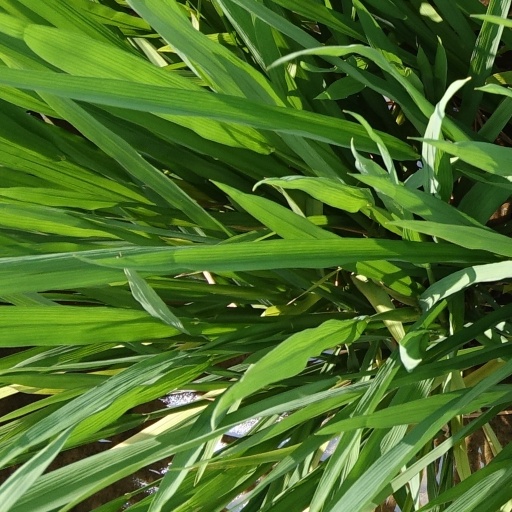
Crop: rice